Headhunters (film)

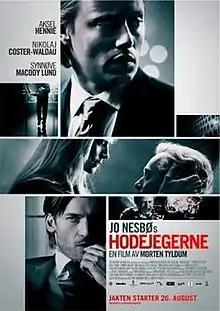
Norwegian theatrical poster

Headhunters is a 2011 Norwegian action thriller film based on the 2008 novel of the same name by Jo Nesbø. The film was directed by Morten Tyldum and stars Aksel Hennie, Nikolaj Coster-Waldau and Synnøve Macody Lund. Hennie portrays the successful but insecure corporate recruiter Roger Brown who lives a double life as an art thief to fund his lavish lifestyle. He discovers that one of his job prospects owns a valuable painting and sets out to steal it.